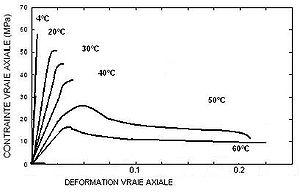
Une matière plastique ou en langage courant un plastique, est un mélange contenant une matière de base qui est susceptible d'être moulé, façonné, en général à chaud et sous pression, afin de conduire à un semi-produit ou à un objet.